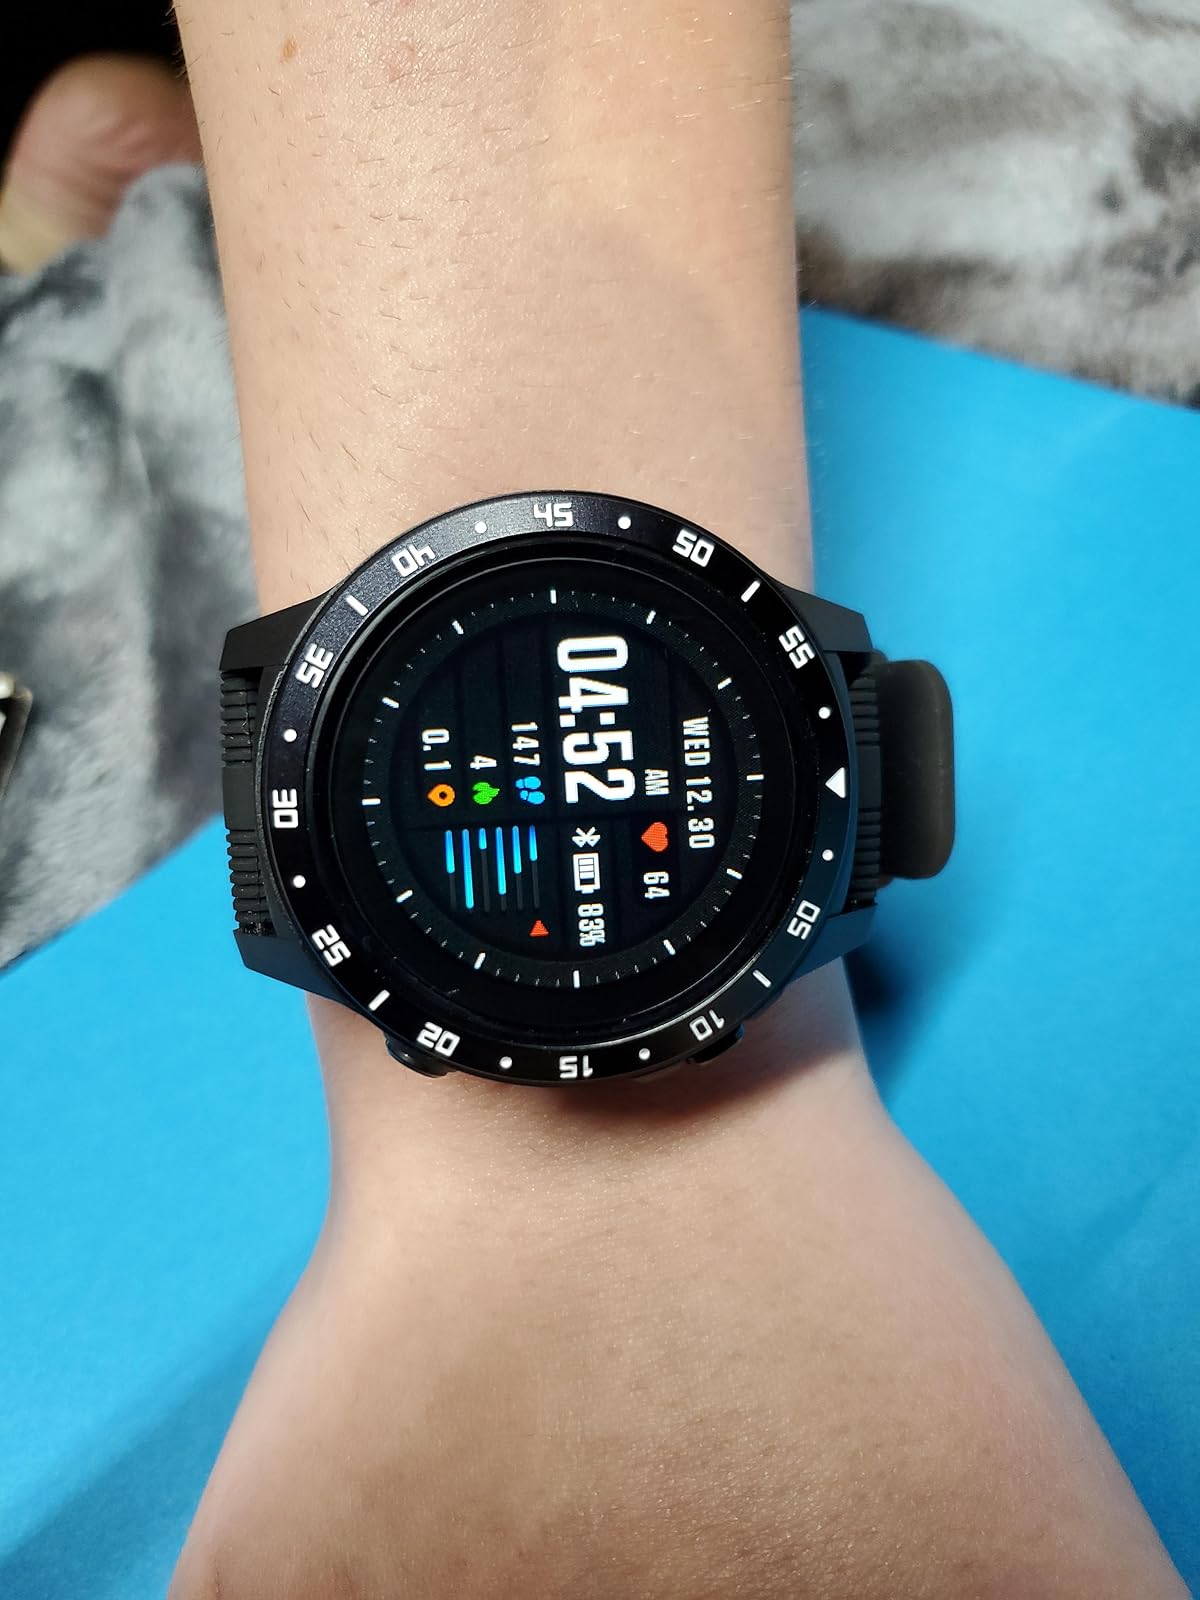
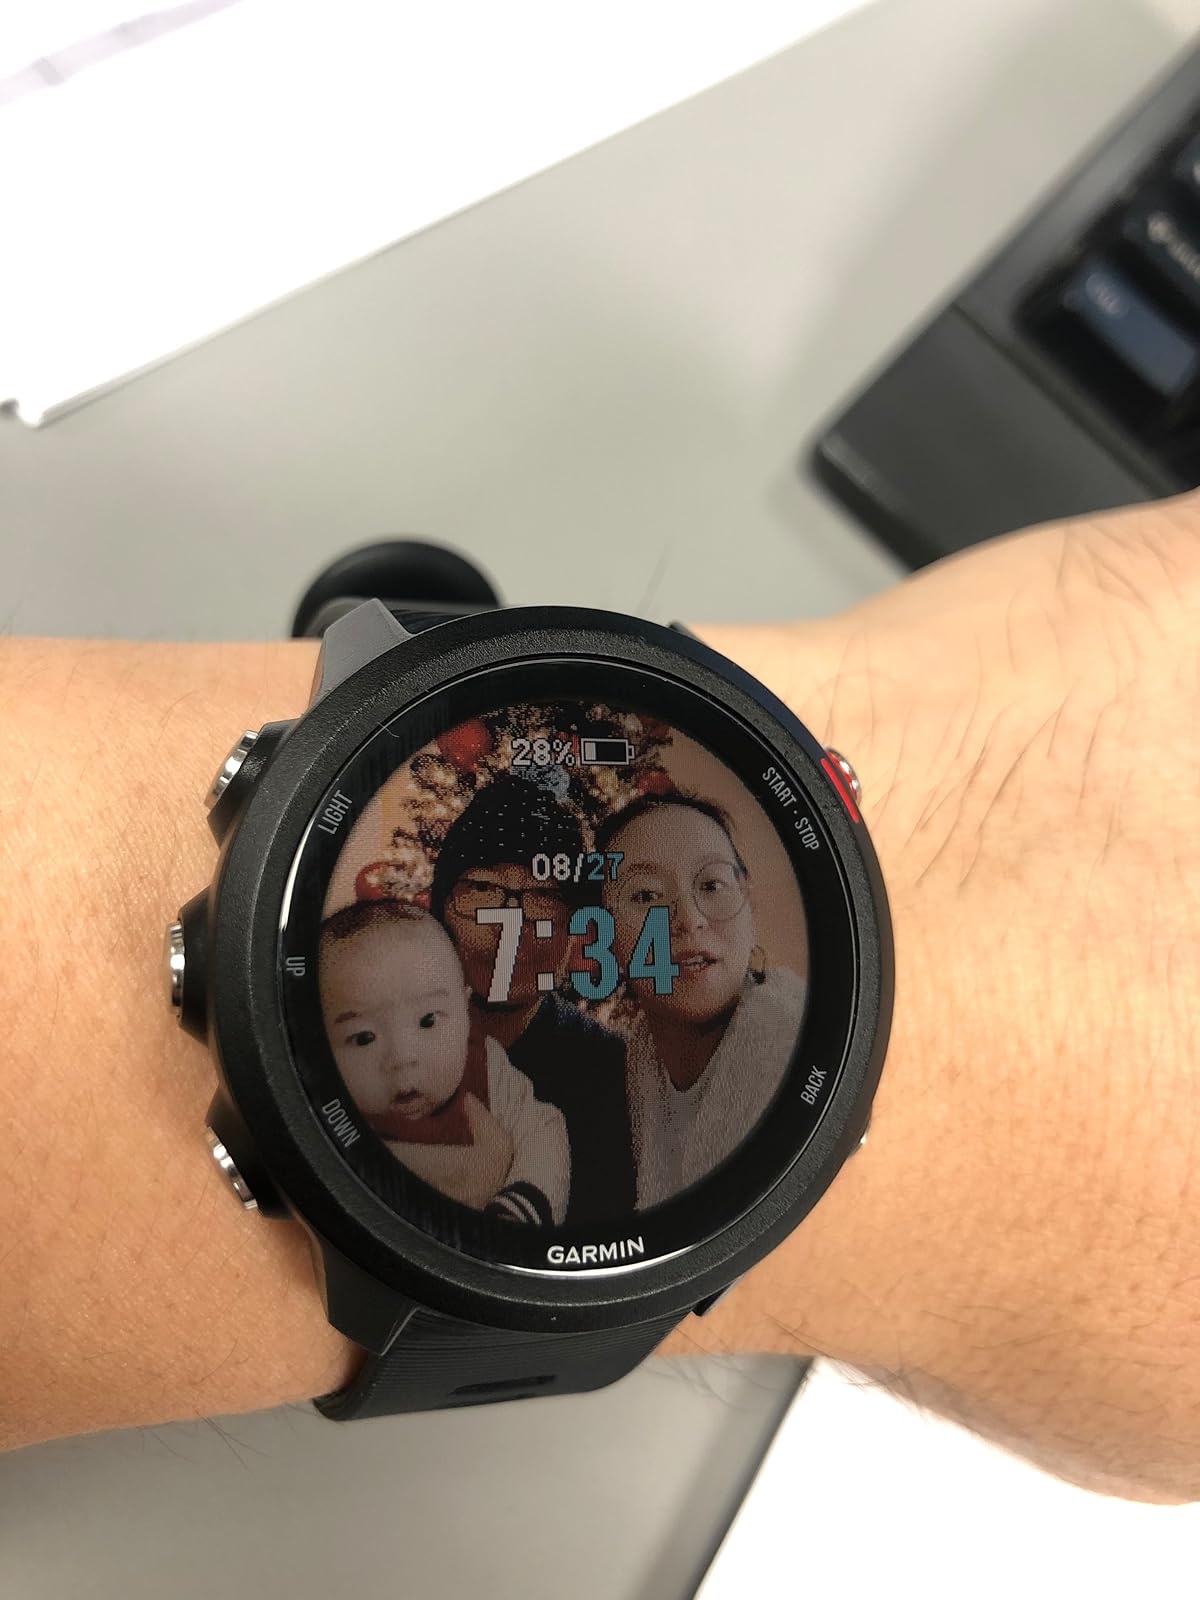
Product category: smartwatch
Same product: no